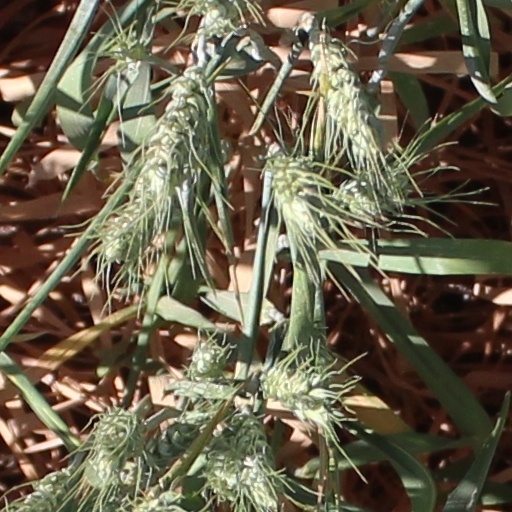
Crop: wheat